Joanne Froggatt

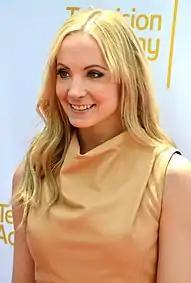
Joanne Froggatt at the Television Academy "Downton Abbey" Tea and scone party at Paramount studios 2014

Starting in 2010, Froggatt appeared in "Downton Abbey" as Anna, lady's maid to Lady Mary Crawley, for which she received an Emmy nomination in both 2012 and 2014. On 11 January 2015, she was awarded the Golden Globe for Best Supporting Actress in a Series, Mini-Series, or TV Movie for the role.